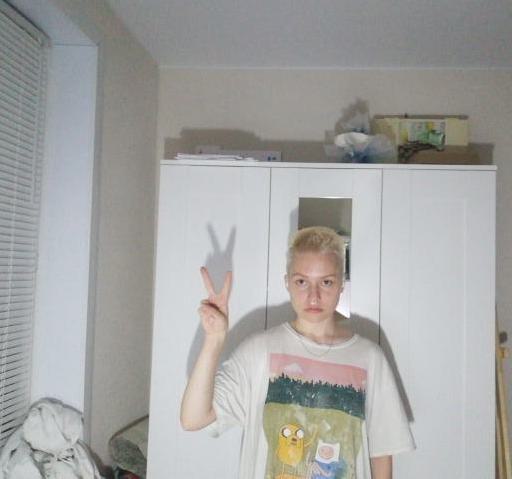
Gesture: peace